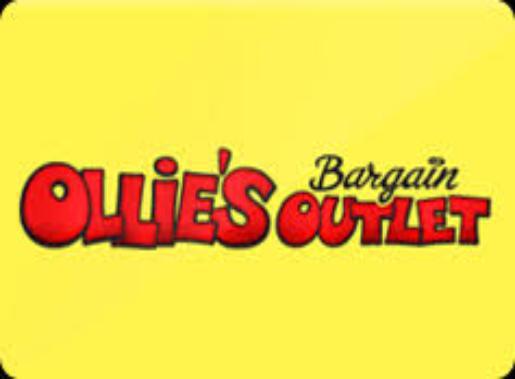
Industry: Others